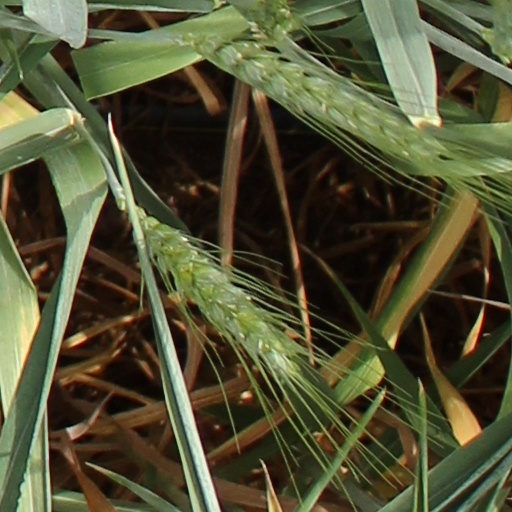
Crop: wheat